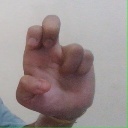
अक्षर: अ